SERVQUAL

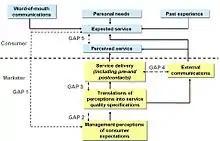
A simplified model of service quality

Businesses use the SERVQUAL instrument (i.e. questionnaire) to measure potential service quality problems and the model of service quality to help diagnose possible causes of the problem. The model of service quality is built on the "expectancy–confirmation paradigm" which suggests that consumers perceive quality in terms of their perceptions of how well a given service delivery meets their expectations of that delivery. Thus, service quality can be conceptualized as a simple equation: